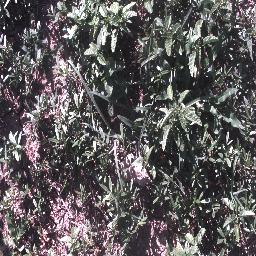
Label: negative